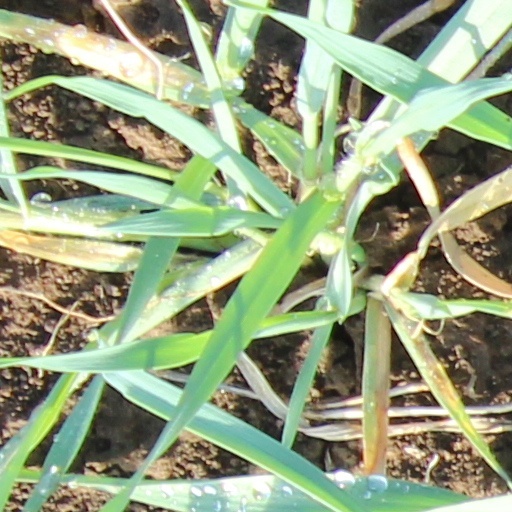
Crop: wheat